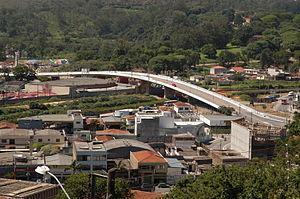
Franco da Rocha est une ville brésilienne de l'État de São Paulo. Sa population était estimée à 124 816 habitants en 2006. La municipalité s'étend sur 134 km².